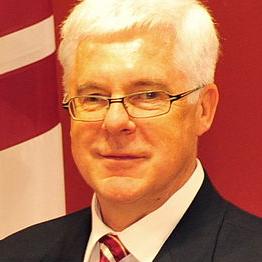
Age: 54